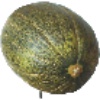
Label: melon_piel_de_sapo